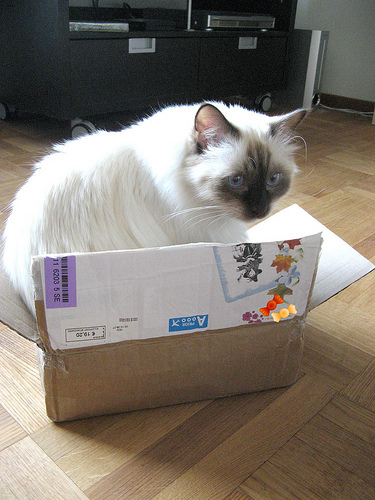
Animal: cat
Breed: birman